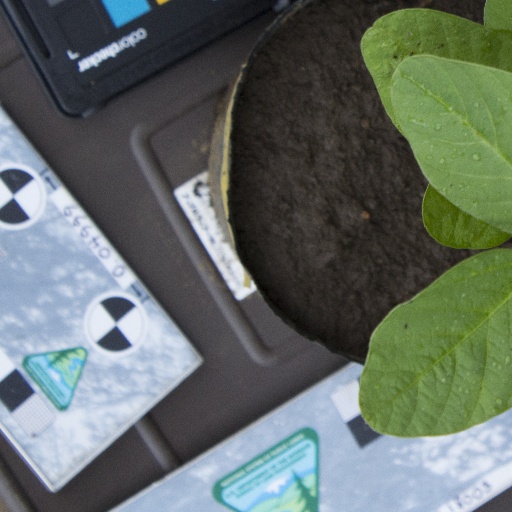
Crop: soybean